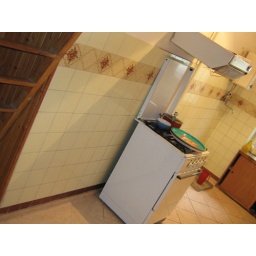
The old stove in the original kitchen